Answer in natural language. Considering the relative positions, is Television (marked A) to the left or right of low brown storage unit (marked C)? Choose between the following options: left or right
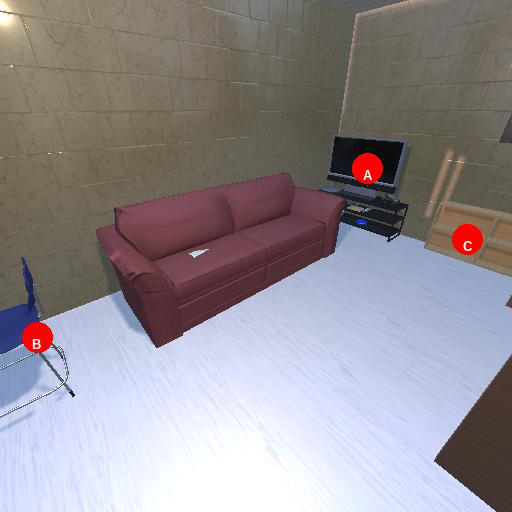
<answer>left</answer>